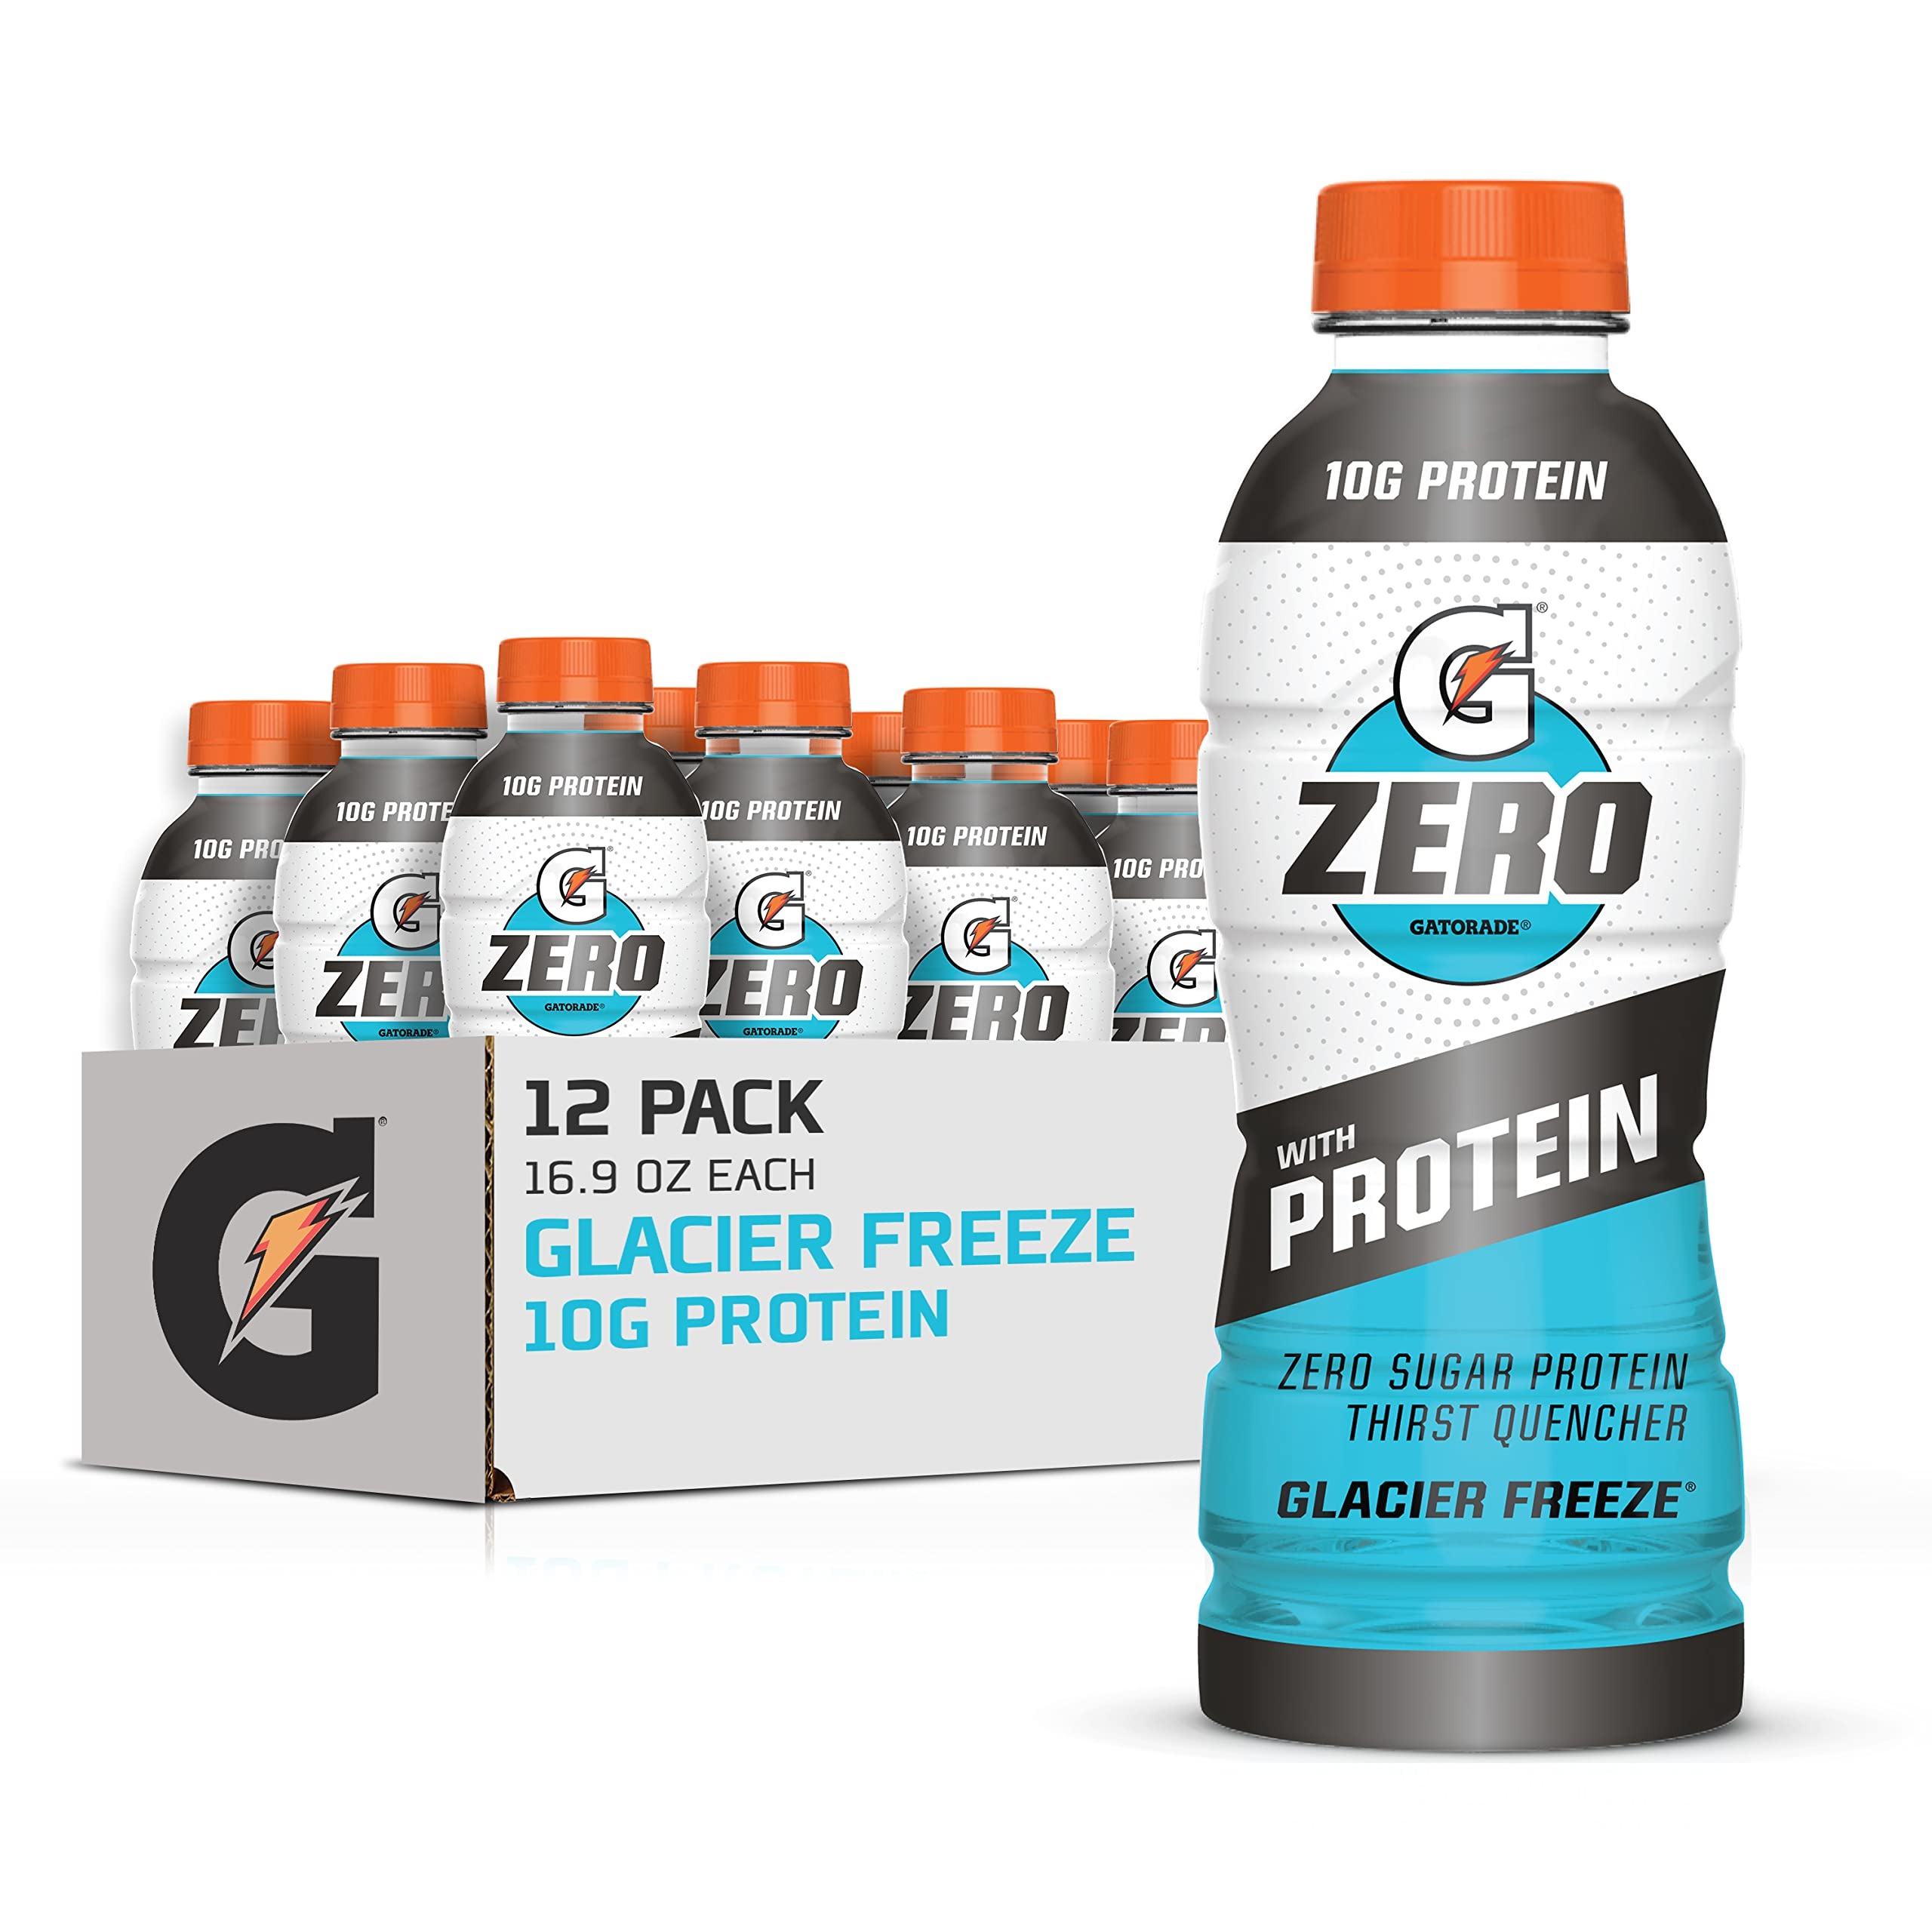
Item Name: Gatorade Zero With Protein, 10g Whey Protein Isolate, Zero Sugar, Electrolytes, Glacier Freeze, 16.9 Fl Oz, 12 Pack
Bullet Point 1: Includes 12 (16.9oz) bottles of Gatorade Zero Sugar Thirst Quencher with Protein, Glacier Freeze flavor
Bullet Point 2: G Zero with Protein has zero sugar and maintains the same hydration benefits of Gatorade Thirst Quencher, and now offers 10g of whey protein isolate to help kick start your recovery.
Bullet Point 3: Zero sugar and under 60 calories to complement your nutritional efforts after training and to offer flexibility when customizing your caloric intake.​
Bullet Point 4: Gatorade-level electrolytes to help rehydrate and replenish and help replace what you lose in sweat.
Value: 202.8
Unit: Fl Oz

Price: 36.94